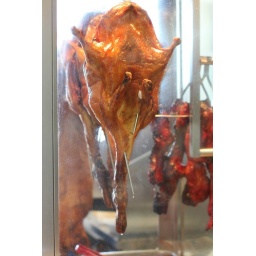
Roasted duck in the window of an Asian market in The Eden Center.